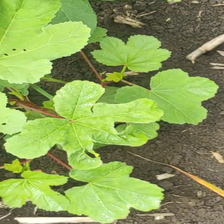
Weed species: Little_Mallow(Malva parviflora)